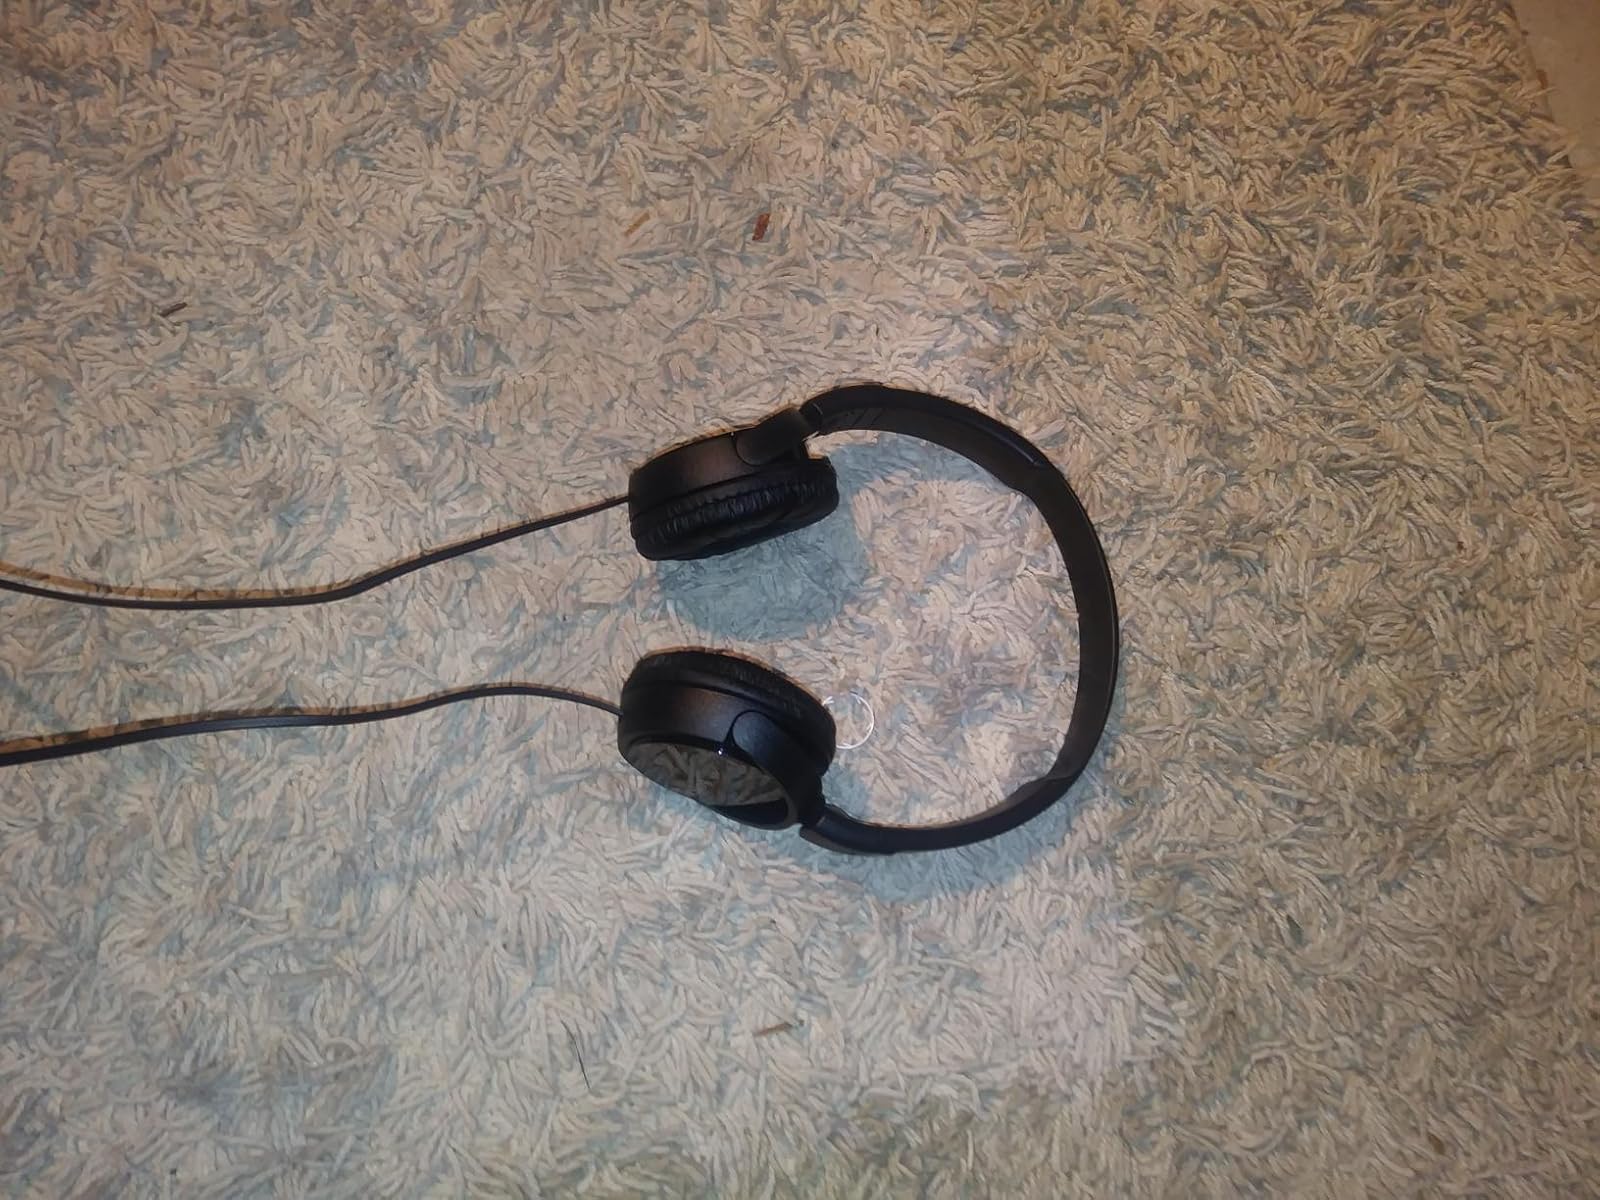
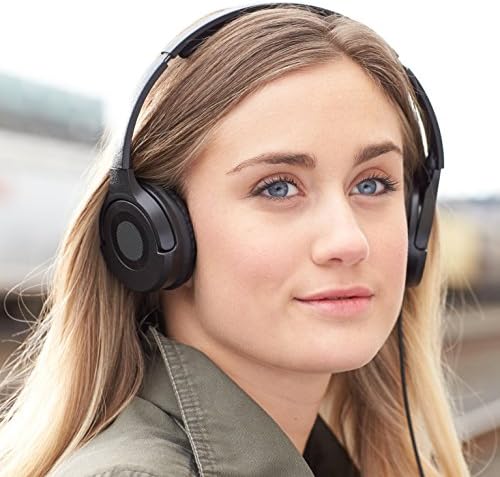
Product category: headphones
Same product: no